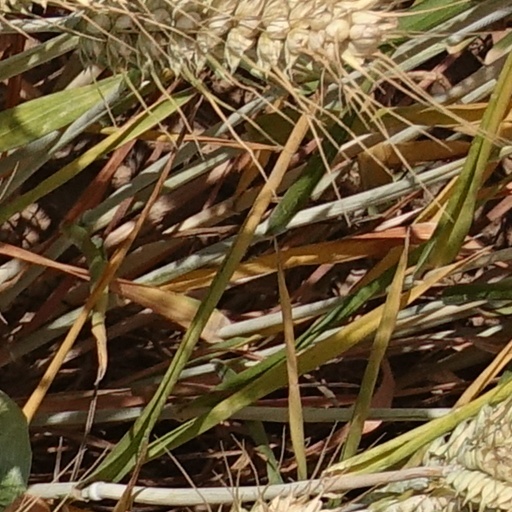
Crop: wheat